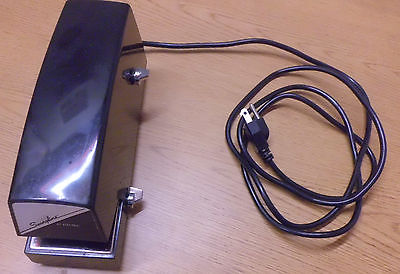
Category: stapler